John A. Scott

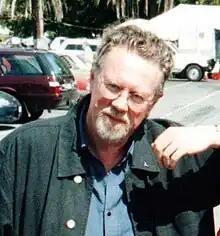
Scott at the Adelaide Fringe in 2000

John Alan Scott (who has published under the names John A. Scott and John Scott) (born 23 April 1948) is an English-Australian poet, novelist and academic.